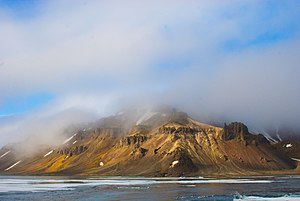
Franz Josefs Land / Galleri
Franz Josefs land er en russisk øgruppe i Ishavet, øst for Svalbard og vest for Novaja Zemlja. Øgruppen består af 191 øer og har et areal på 16.134 km². Øerne har ingen fastboende. De administreres af Arkhangelsk oblast.